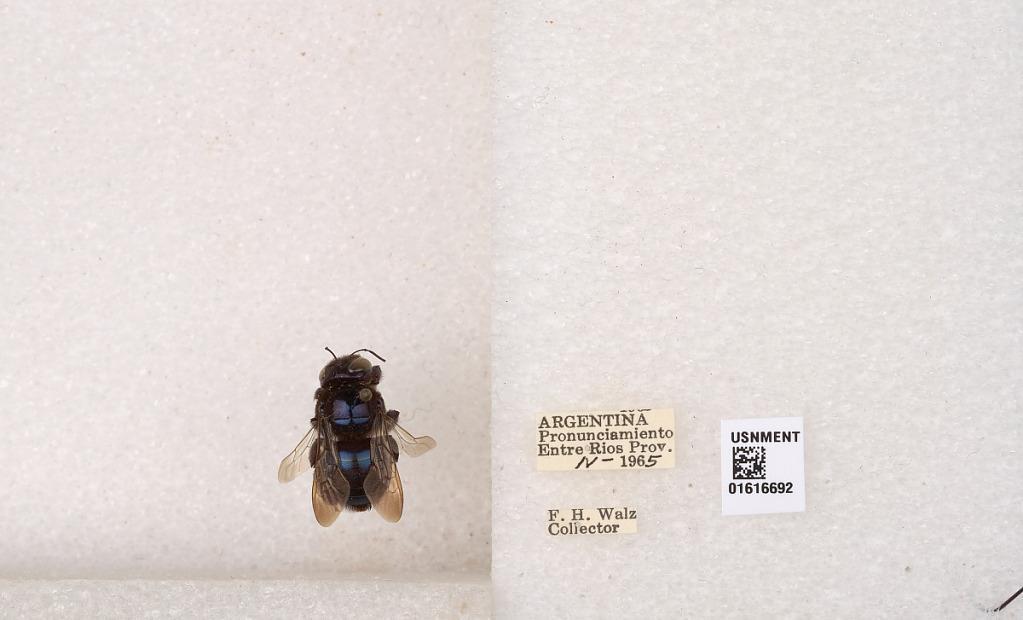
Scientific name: Xylocopa (Schonnherria) splendidula Lepeletier
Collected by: F. Walz
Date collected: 1965-4-1
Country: Argentina
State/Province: Entre Rios
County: Uruguay
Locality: Pronunciamiento